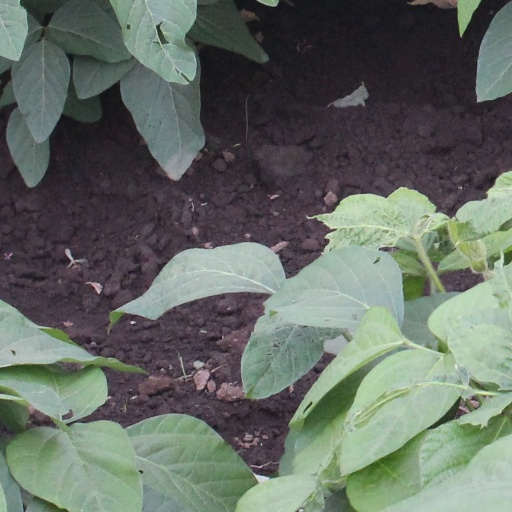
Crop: soybean